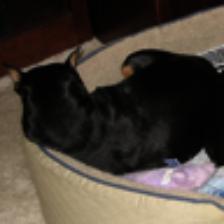
Label: NonHuman